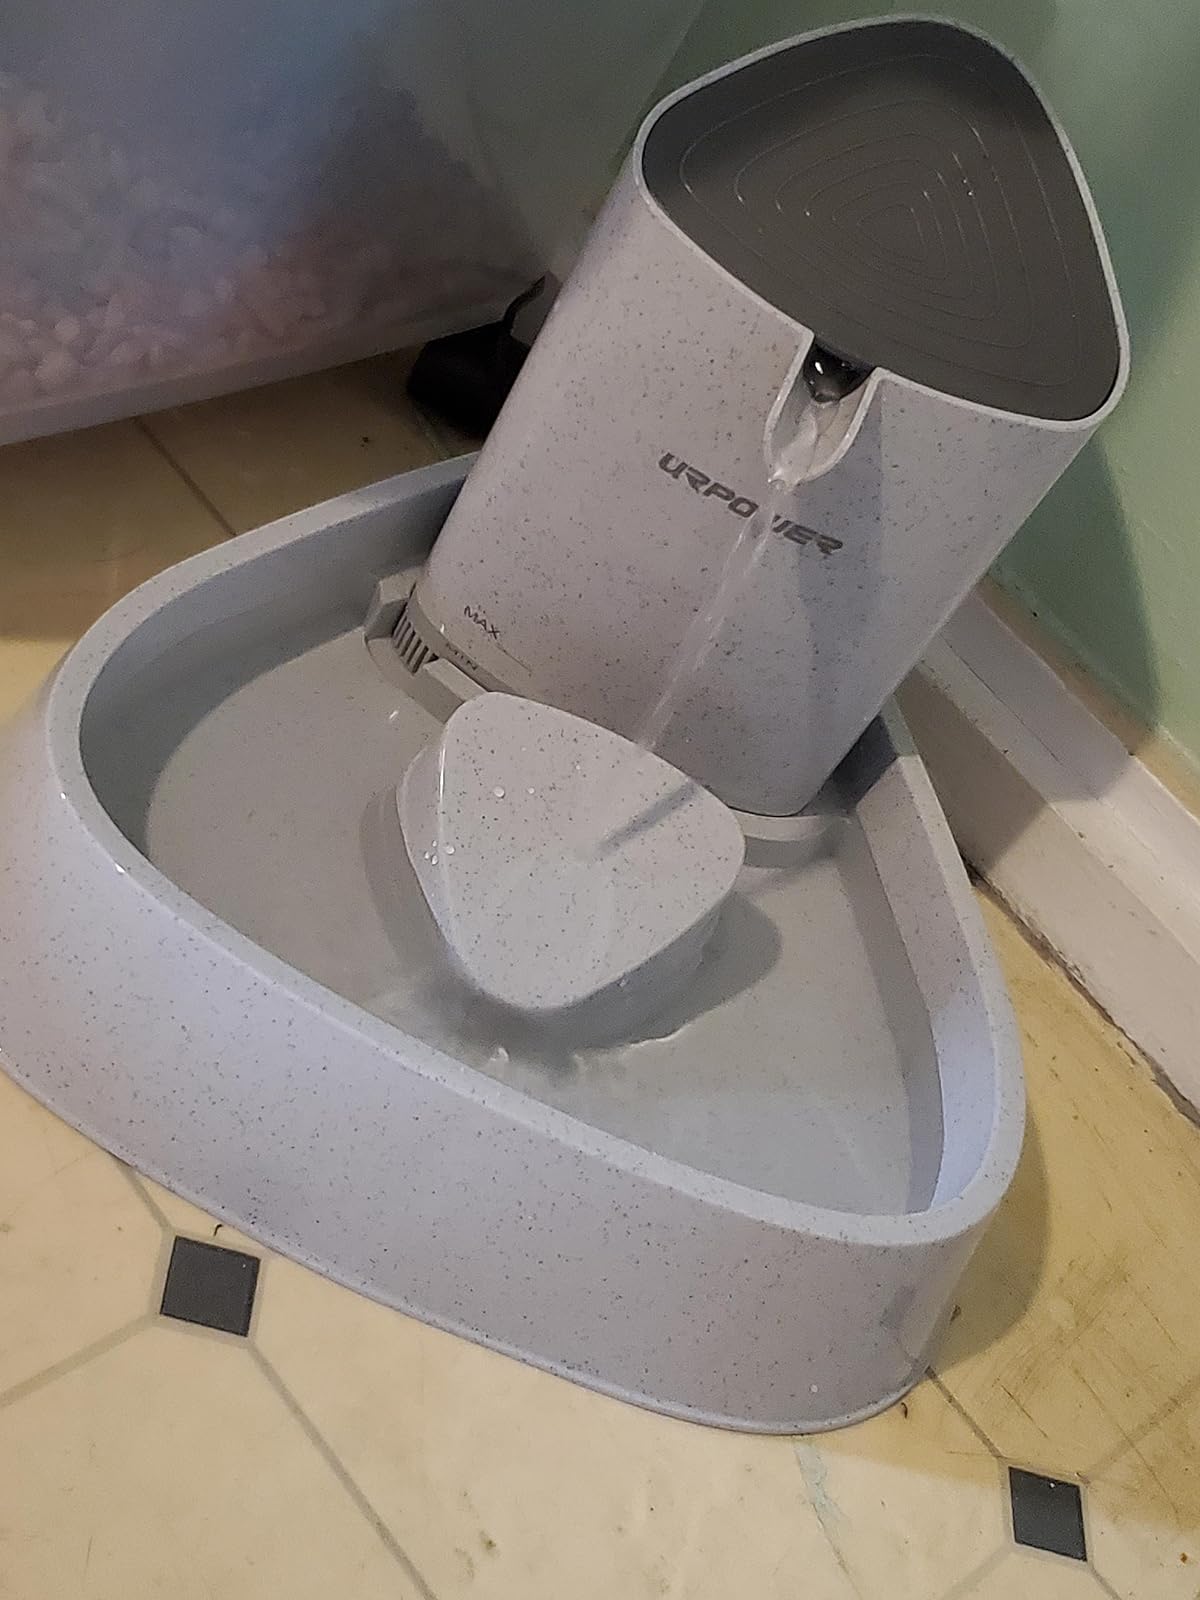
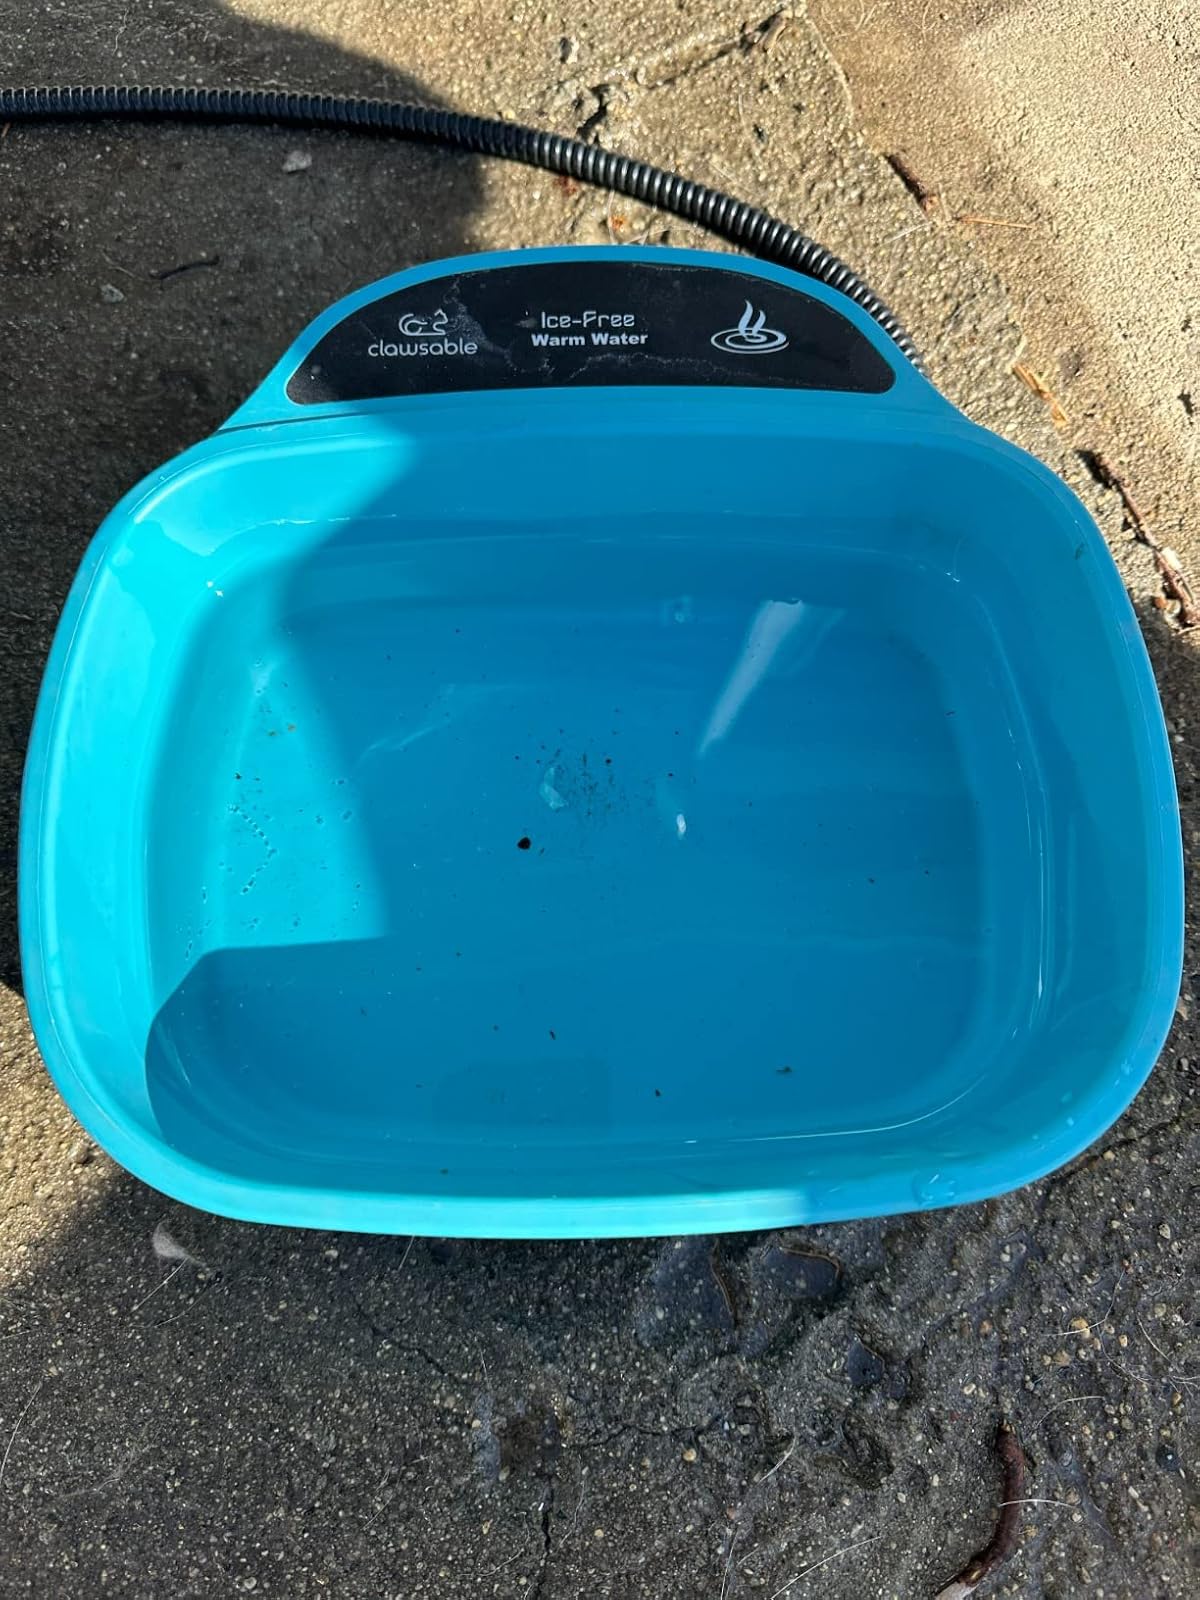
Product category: items_bowl
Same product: no